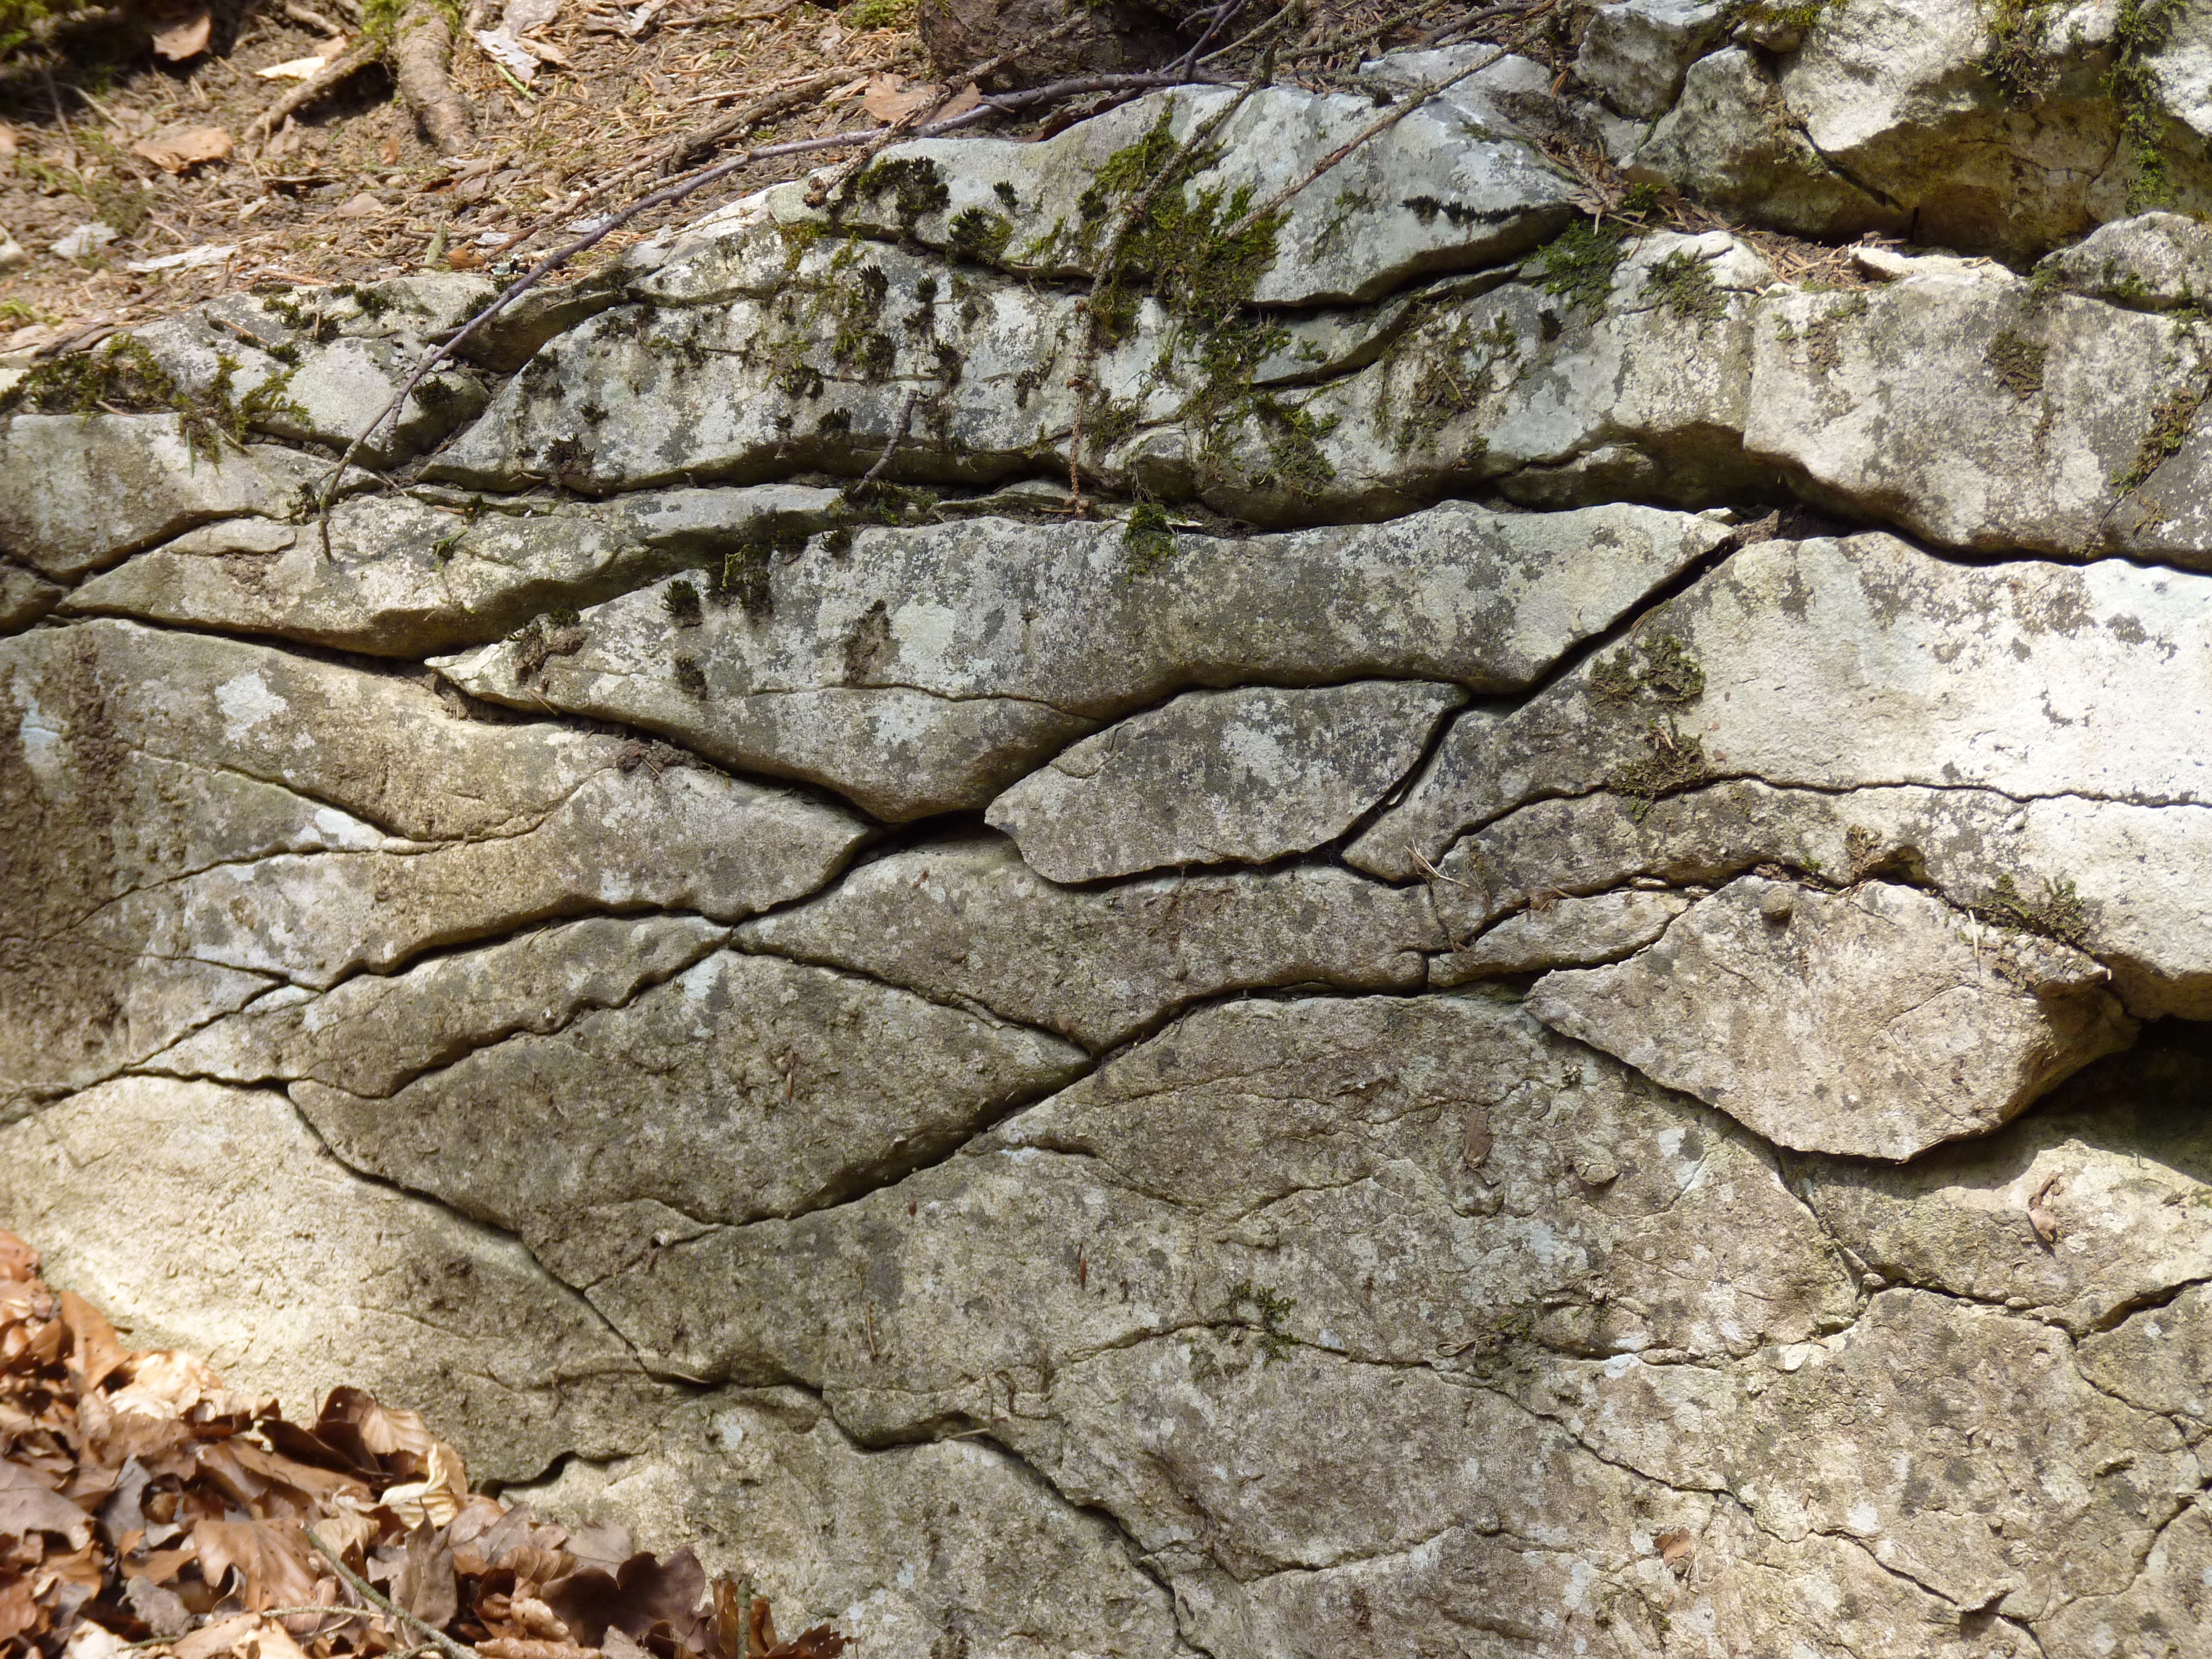
tree, nature, rock, branch, structure, grain, texture, flower, trunk, wall, stone, pattern, soil, stone wall, material, grey, background, geology, limestone, bedrock